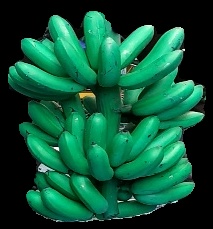
Variety: rasbale
Grade: grade1